Tralee and Dingle Light Railway

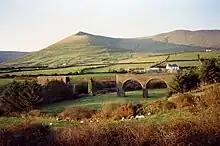
Lispole viaduct

The road between Tralee and Dingle was improved in the 1930s, allowing buses and lorries to effectively compete with the railway. The infrastructure of the railway becoming increasingly dilapidated and, in parts, unsafe. The passenger train service was timetabled to run from Dingle to Tralee in 155 minutes (for a journey of little over 31 miles), whilst the competing bus service took 105 minutes.